Hsinchu

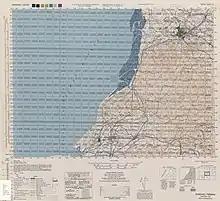
Map of Hsinchu (labeled as SHINCHIKU) and surrounding area (1944)

During the Japanese occupation, the cityknown at the time as Shinchikuwas among the province's most populous. In 1904, its 16,371 residents ranked it in 7th place, behind Keelung and ahead of Changhua ("Shoka"). Shinchiku was raised to town status in 1920 and city status in 1930. At the same time, it became the seat of Shinchiku Prefecture. In 1941, its prefecture was expanded, annexing Xiangshan ("Kōzan"). Jiugang ("Kyūminato") and Liujia ("Rokka") merged to become Zhubei ("Chikuhoku").